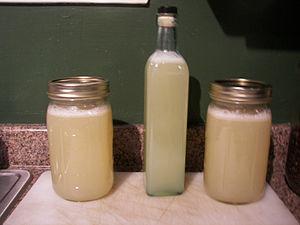
L'orgeat est une boisson à base de lait d'amande et d'eau de fleur d'oranger, qui se boit allongée d'eau.